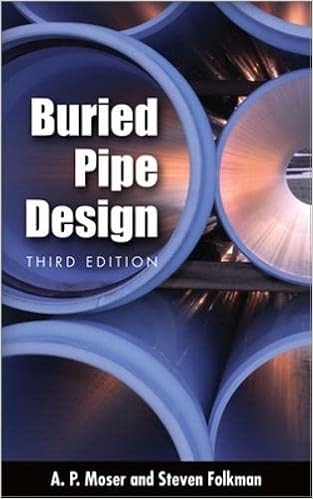
BURIED PIPE DESIGN 3/E
Category: Books
From the Publisher A. P. Moser is a Fellow and Life Member of ASME. He has served on committees of the Transportation Research Board and is an Emeritus Member of the Culverts and Hydraulic Structures Committee. He is a Life Member of American Water Works Association (AWWA). Emeritus Associate Dean and Emeritus Professor of Mechanical and Aerospace Engineering of Utah State University, Dr. Moser is heavily involved in establishing piping specifications and regulations. Steven Folkman is an Associate Professor in the Mechanical and Aerospace Engineering Department at Utah State University. He is a registered Professional Engineer, a Member of American Society for Testing and Materials (ASTM) F17 Plastic Piping System, a Member of AWWA and a Member of the Transportation Research Board Committee on Culverts and Hydraulic Structures. Dr. Folkman is involved in nonlinear finite element modeling and testing of buried structures. About the Author A. P. Moser is a Fellow and Life Member of ASME. He has served on committees of the Transportation Research Board and is an Emeritus Member of the Culverts and Hydraulic Structures Committee. He is a Life Member of American Water Works Association (AWWA). Emeritus Associate Dean and Emeritus Professor of Mechanical and Aerospace Engineering of Utah State University, Dr. Moser is heavily involved in establishing piping specifications and regulations. Steven Folkman is an Associate Professor in the Mechanical and Aerospace Engineering Department at Utah State University. He is a registered Professional Engineer, a Member of American Society for Testing and Materials (ASTM) F17 Plastic Piping System, a Member of AWWA and a Member of the Transportation Research Board Committee on Culverts and Hydraulic Structures. Dr. Folkman is involved in nonlinear finite element modeling and testing of buried structures.
Features: Publisher's Note: Products purchased from Third Party sellers are not guaranteed by the publisher for quality,  authenticity, or access to any online entitlements included with the product. | Unearth the Secrets of Designing and Building High-Quality Buried Piping Systems | This brand-new edition of | Buried Pipe Design | helps you analyze the performance of a wide range of pipes, so you can determine the proper pipe and installation system for the job. Covering almost every type of rigid and flexible pipe, this unique reference identifies and describes factors involved in working with sewer and drain lines, water and gas mains, subway tunnels, culverts, oil and coals slurry lines, and telephone and electrical conduits. It provides clear examples for designing new municipal drinking and wastewater systems or rehabilitating existing ones that will last for many years on end. Comprehensive in scope and meticulously detailed in content, this is the pipe design book you'll want for a reference. | This NEW edition includes: | Important data on the newest pipe styles, including profile-wall polyethylene | Important data on the newest pipe styles, including profile-wall polyethylene | Updated references to ASTM, AWWA, and ASHTTO, standards | Updated references to ASTM, AWWA, and ASHTTO, standards | Numerous examples of specific types of pipe system designs | Numerous examples of specific types of pipe system designs | Safety precautions included in installation specifications | Safety precautions included in installation specifications | Greater elaboration on trenchless technology methods | Greater elaboration on trenchless technology methods | New information on the cyclic life of PVC pressure pipe | New information on the cyclic life of PVC pressure pipe | Buried Pipe Design covers the ins and outs of: | External Loads | External Loads | Gravity Flow Pipe Design | Gravity Flow Pipe Design | Pressure Pipe Design | Pressure Pipe Design | Rigid Pipe Products | Rigid Pipe Products | Flexible Steel Pipe | Flexible Steel Pipe | Flexible Ductile Iron Pipe | Flexible Ductile Iron Pipe | Flexible Plastic Pipe | Flexible Plastic Pipe | Pipe Installation | Pipe Installation | Trenchless Technology | Trenchless Technology